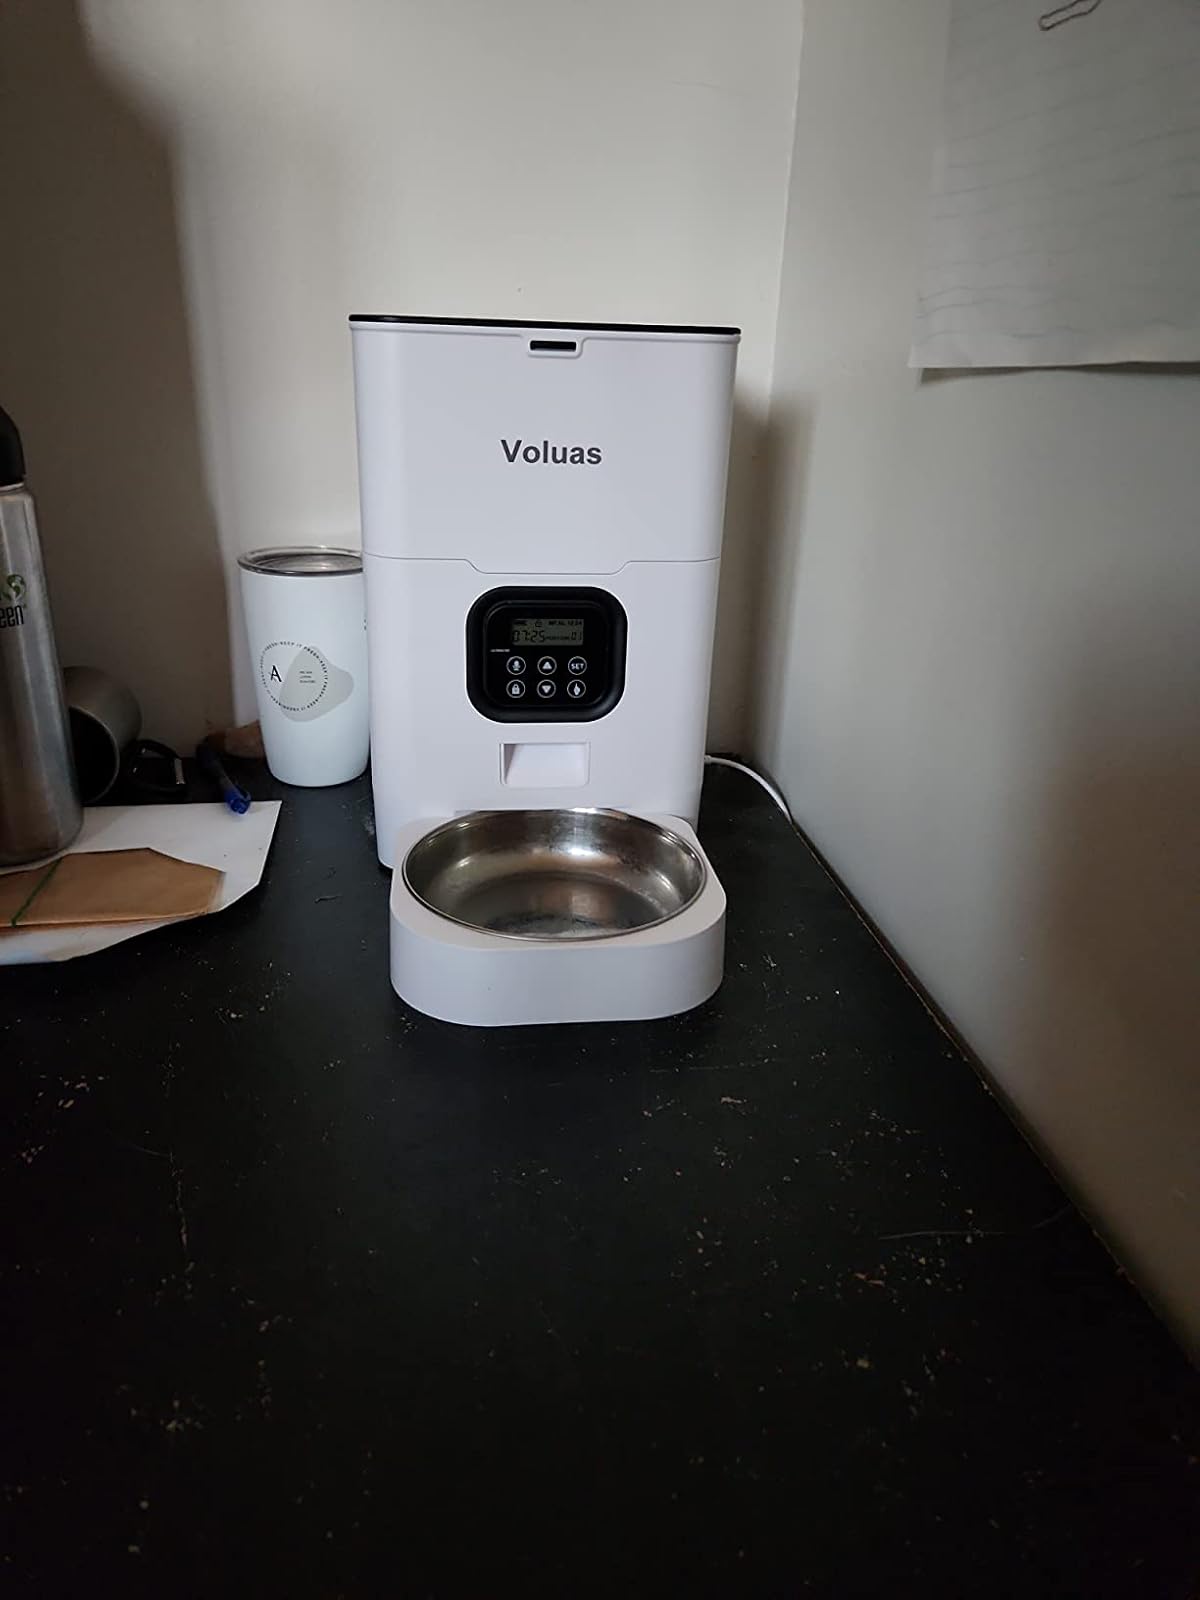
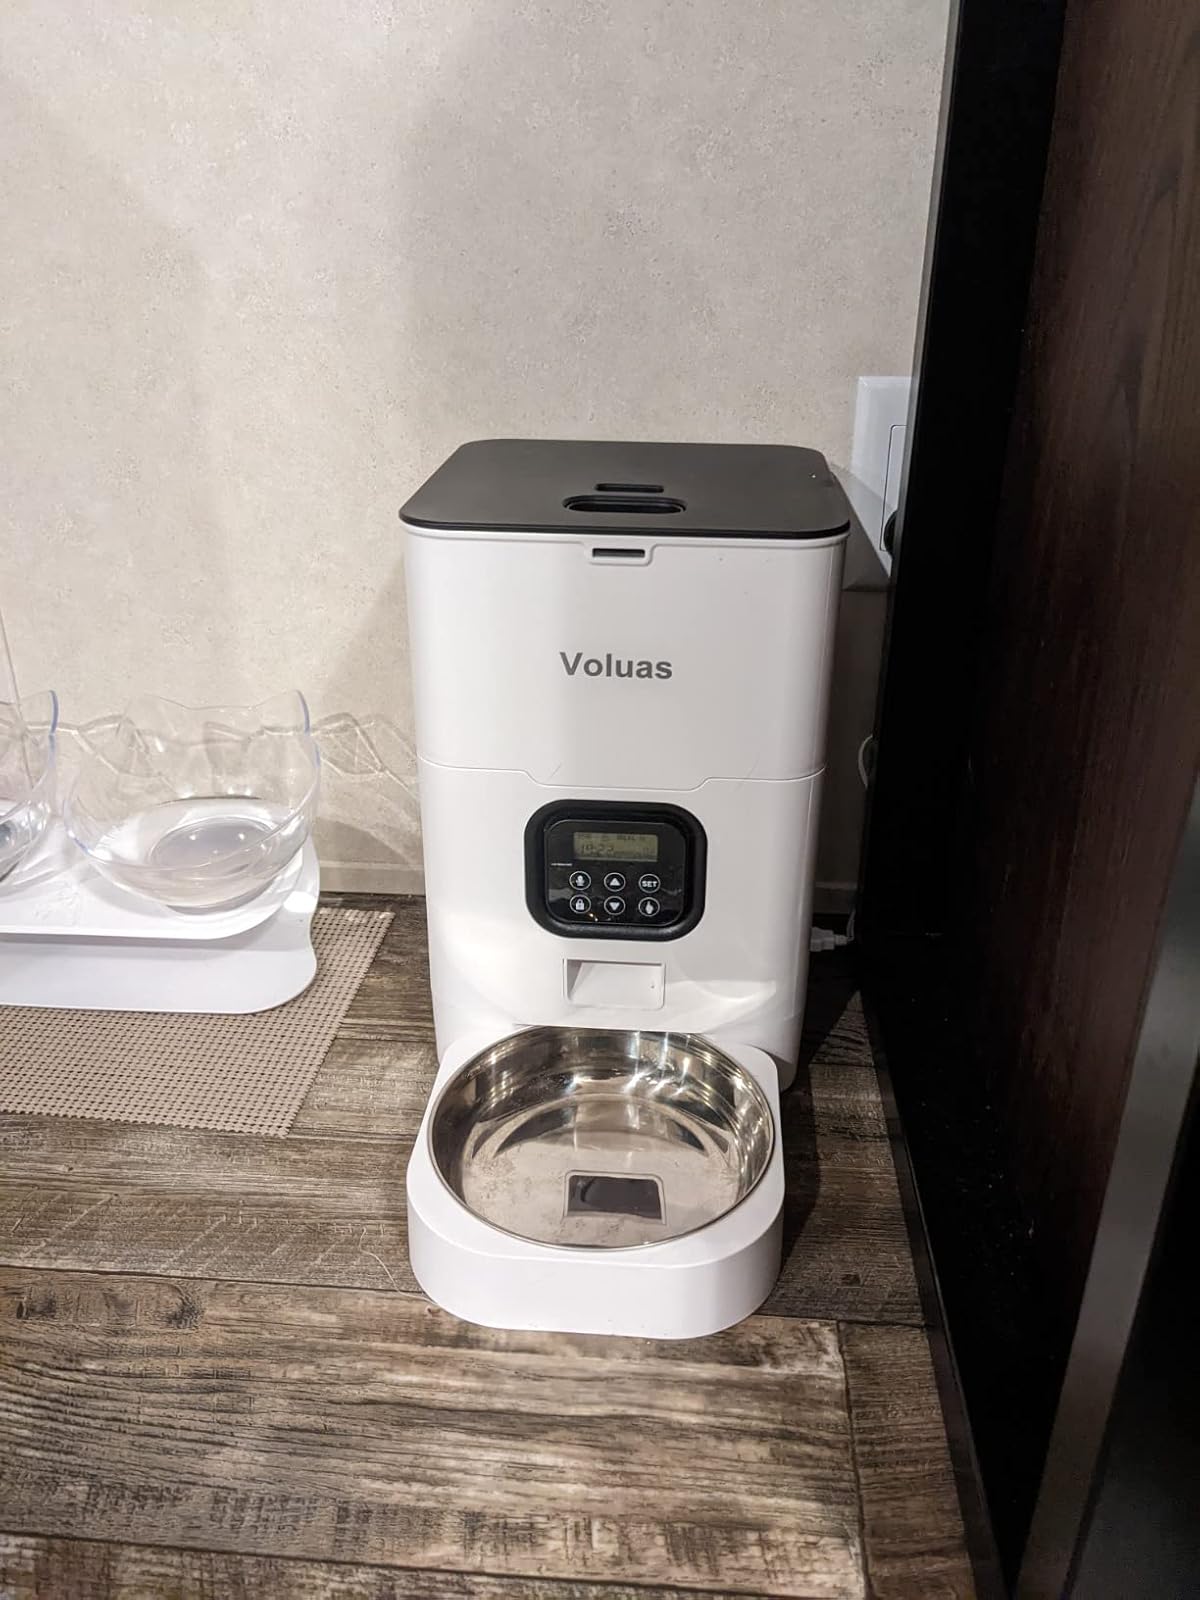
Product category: items_feeder
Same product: yes